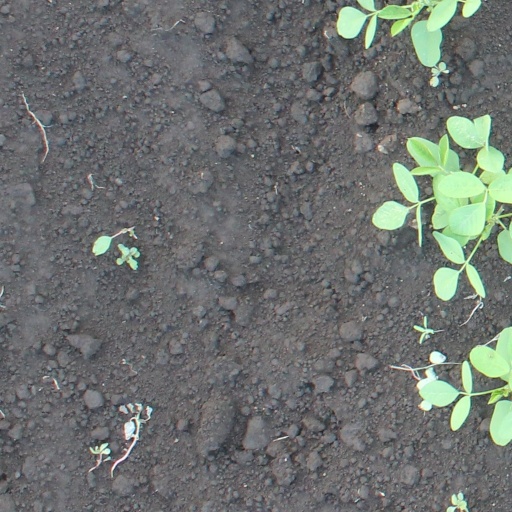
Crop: soybean